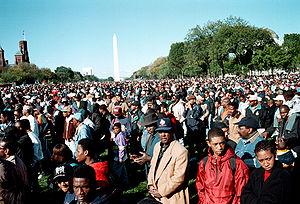
Nation of Islam est une organisation politico-religieuse américaine, à l’origine de la plupart des organisations musulmanes actuelles de la communauté afro-américaine. Nation of Islam ne publiant pas de statistiques, les estimations de ses membres sont très divergentes, mais en 2003, selon Hakeem Lumumba, ils seraient entre 20 000 et 40 000.
Cette page concerne des événements d'actualité qui se sont produits durant l'année 1995 du calendrier grégorien aux États-Unis.
Get on the Bus est un film américain réalisé par Spike Lee, sorti en 1996.
La Million Man March fut une manifestation organisée le 16 octobre 1995 à Washington, D.C. par le mouvement afro-américain, en particulier par le leader de la Nation of Islam, Louis Farrakhan. Elle rassembla entre 400 000 et 1 000 000 de personnes voulant attirer l'attention des partis politiques sur la situation socio-économique des Noirs américains, en particulier du Parti républicain qui venait de gagner les élections législatives, mais aussi des démocrates, qui étaient au pouvoir avec Bill Clinton.